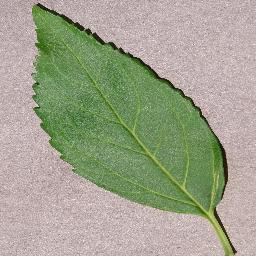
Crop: cherry
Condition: (including_sour)_healthy